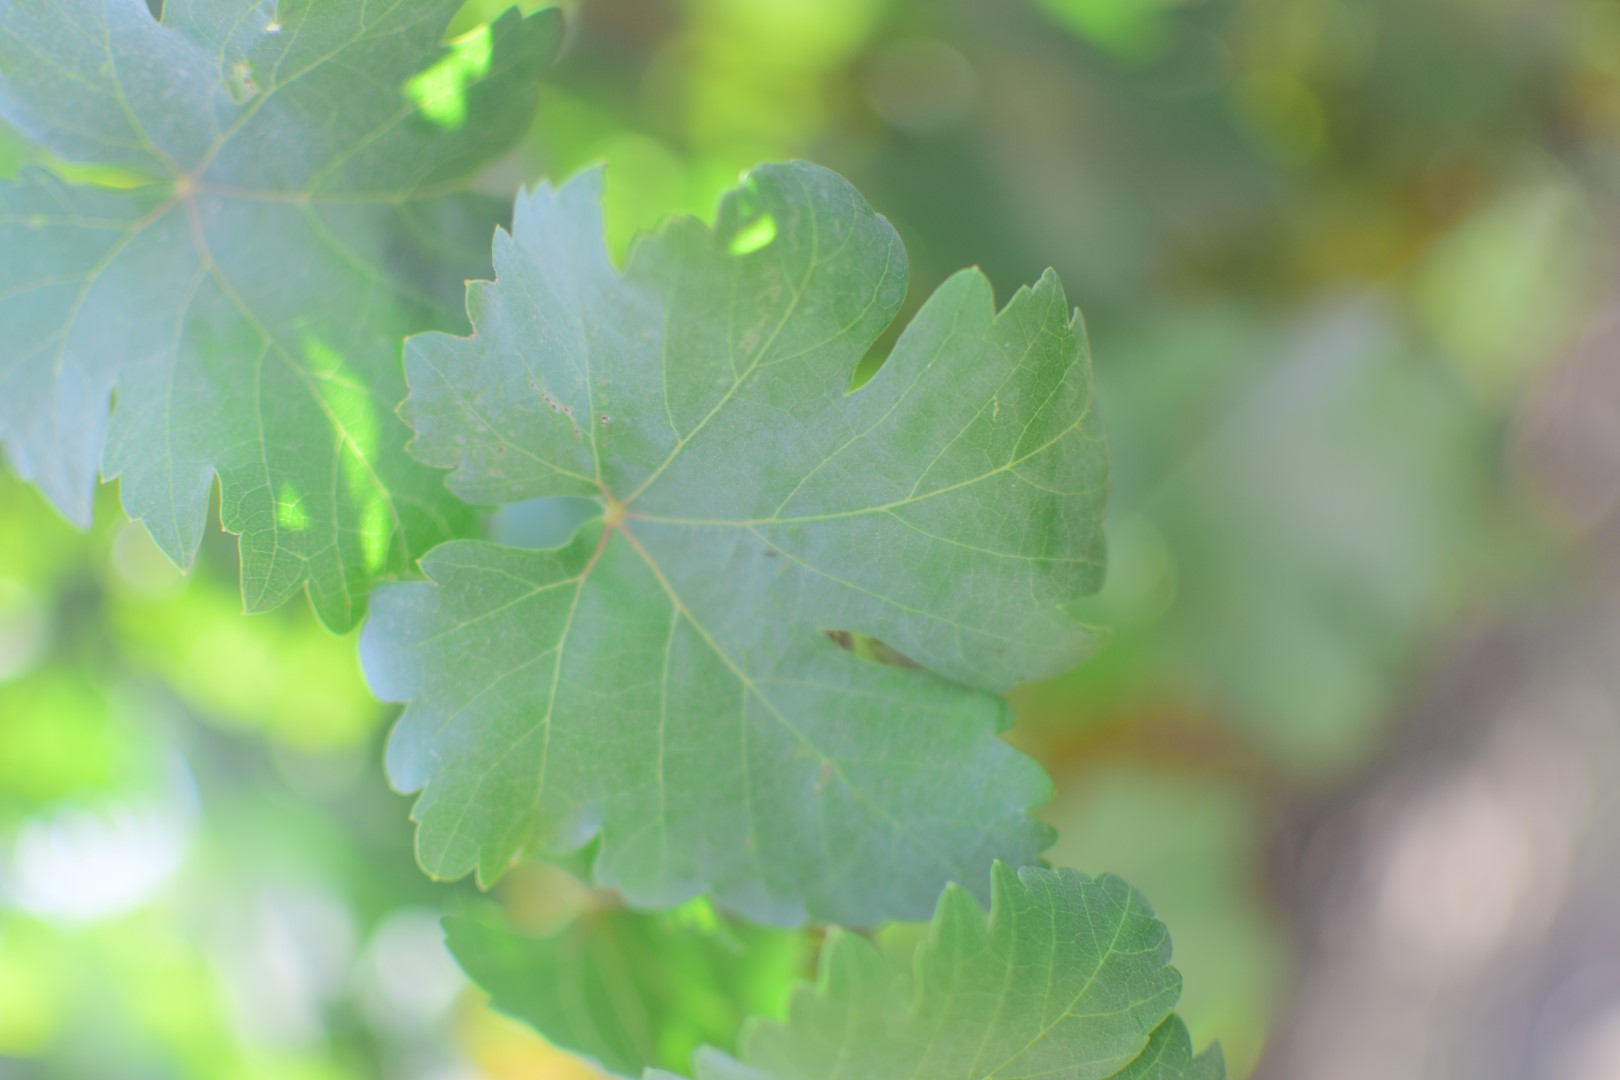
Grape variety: Shdah